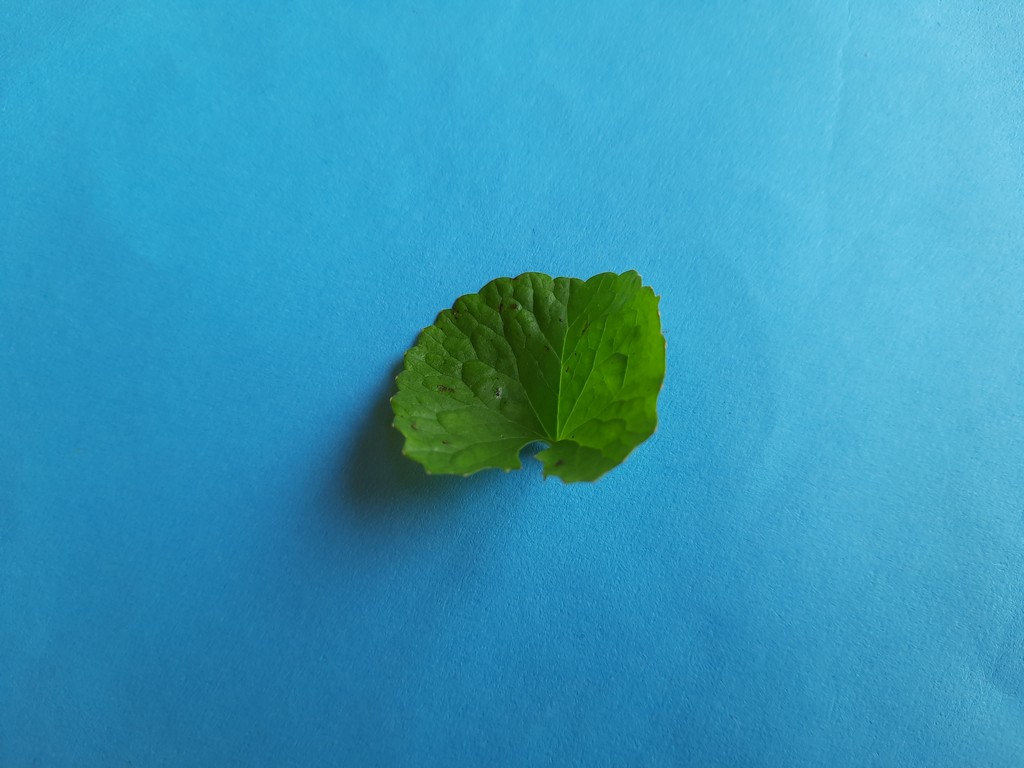
Label: Unhealthy